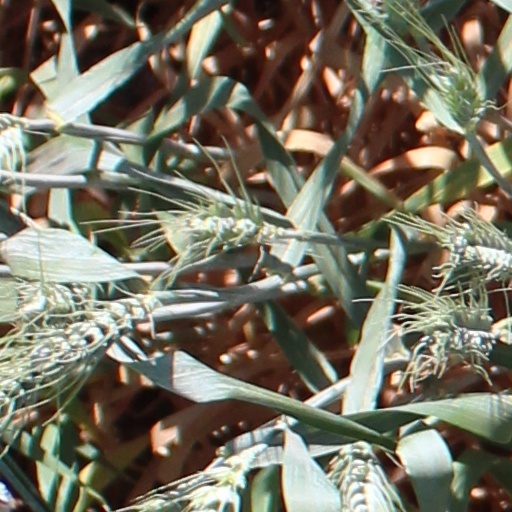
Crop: wheat